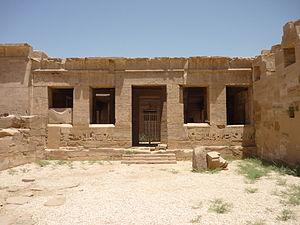
Deuxième cour du temple d'Amon, Médinet Habou, nécropole thébaine, Égypte